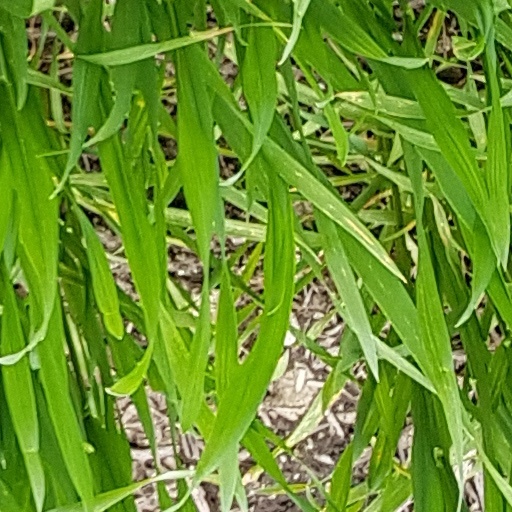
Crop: wheat